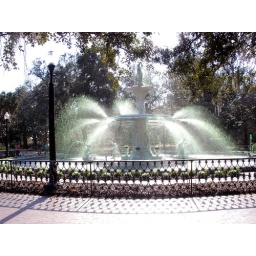
This fountain is located in Forsyth Park. The water is colored green every March to celebrate Saint Patrick's Day.